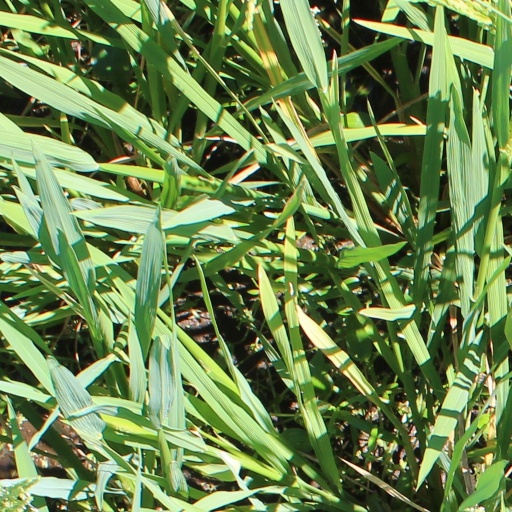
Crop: rice